Southern Palestine offensive

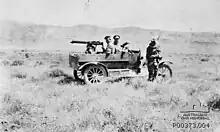
An armoured car showing the driver standing beside the car, passenger sitting in the car with a machine gun and gunner.

As the Ottoman counterattacks continued on 29 November, the 5th Mounted Yeomanry Brigade was ordered to rejoin its division, while the 10th Light Horse Regiment (3rd Light Horse Brigade) remained under orders of the 60th (London) Division. The 3rd Light Horse Brigade marched on to Berfilya west of el Burj. The Yeomanry Mounted Division was relieved by the 74th (Yeomanry) Division; two brigades of infantry were substituted for four brigades of cavalry resulting in a sixfold increase in the number of rifles. With additional reinforcements from the dismounted Australian Mounted Division, these proved sufficient troops to hold all subsequent Ottoman counterattacks.